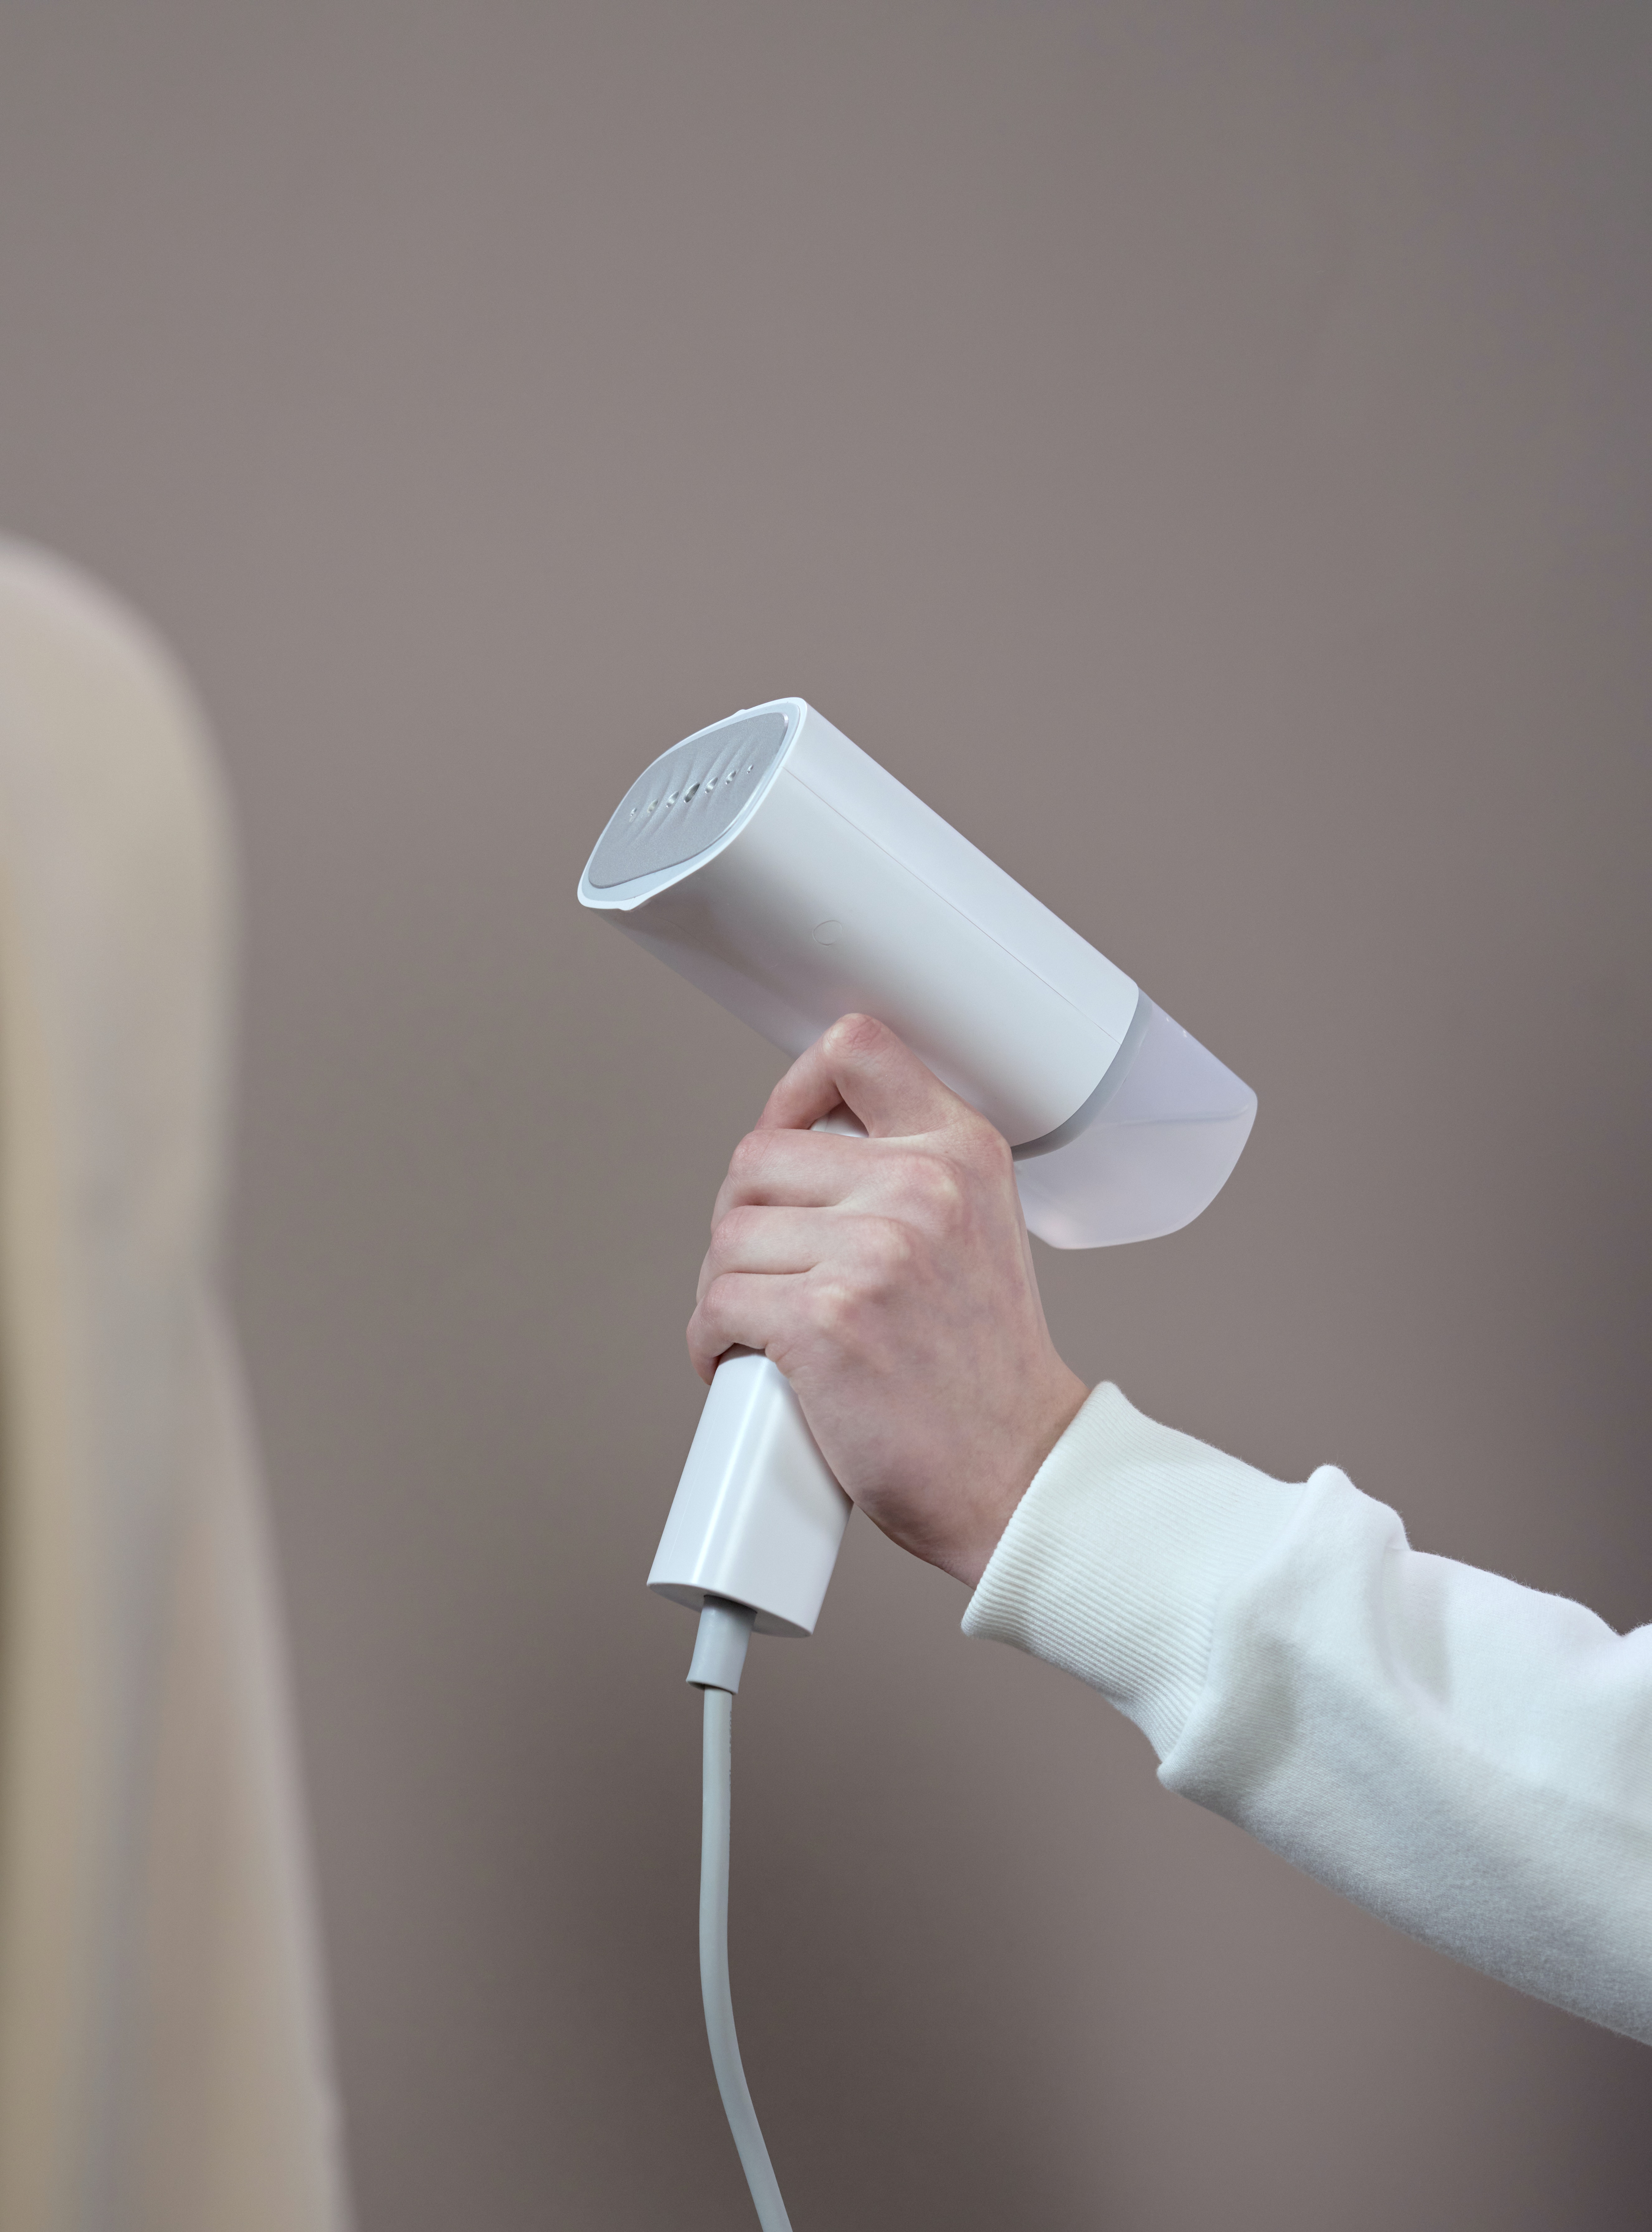
fashion, neck, health care, gesture, gadget, sleeve, service, collar, light fixture, audio equipment, ceiling, event, formal gloves, linens, medical, Household supply, room, home appliance, media player